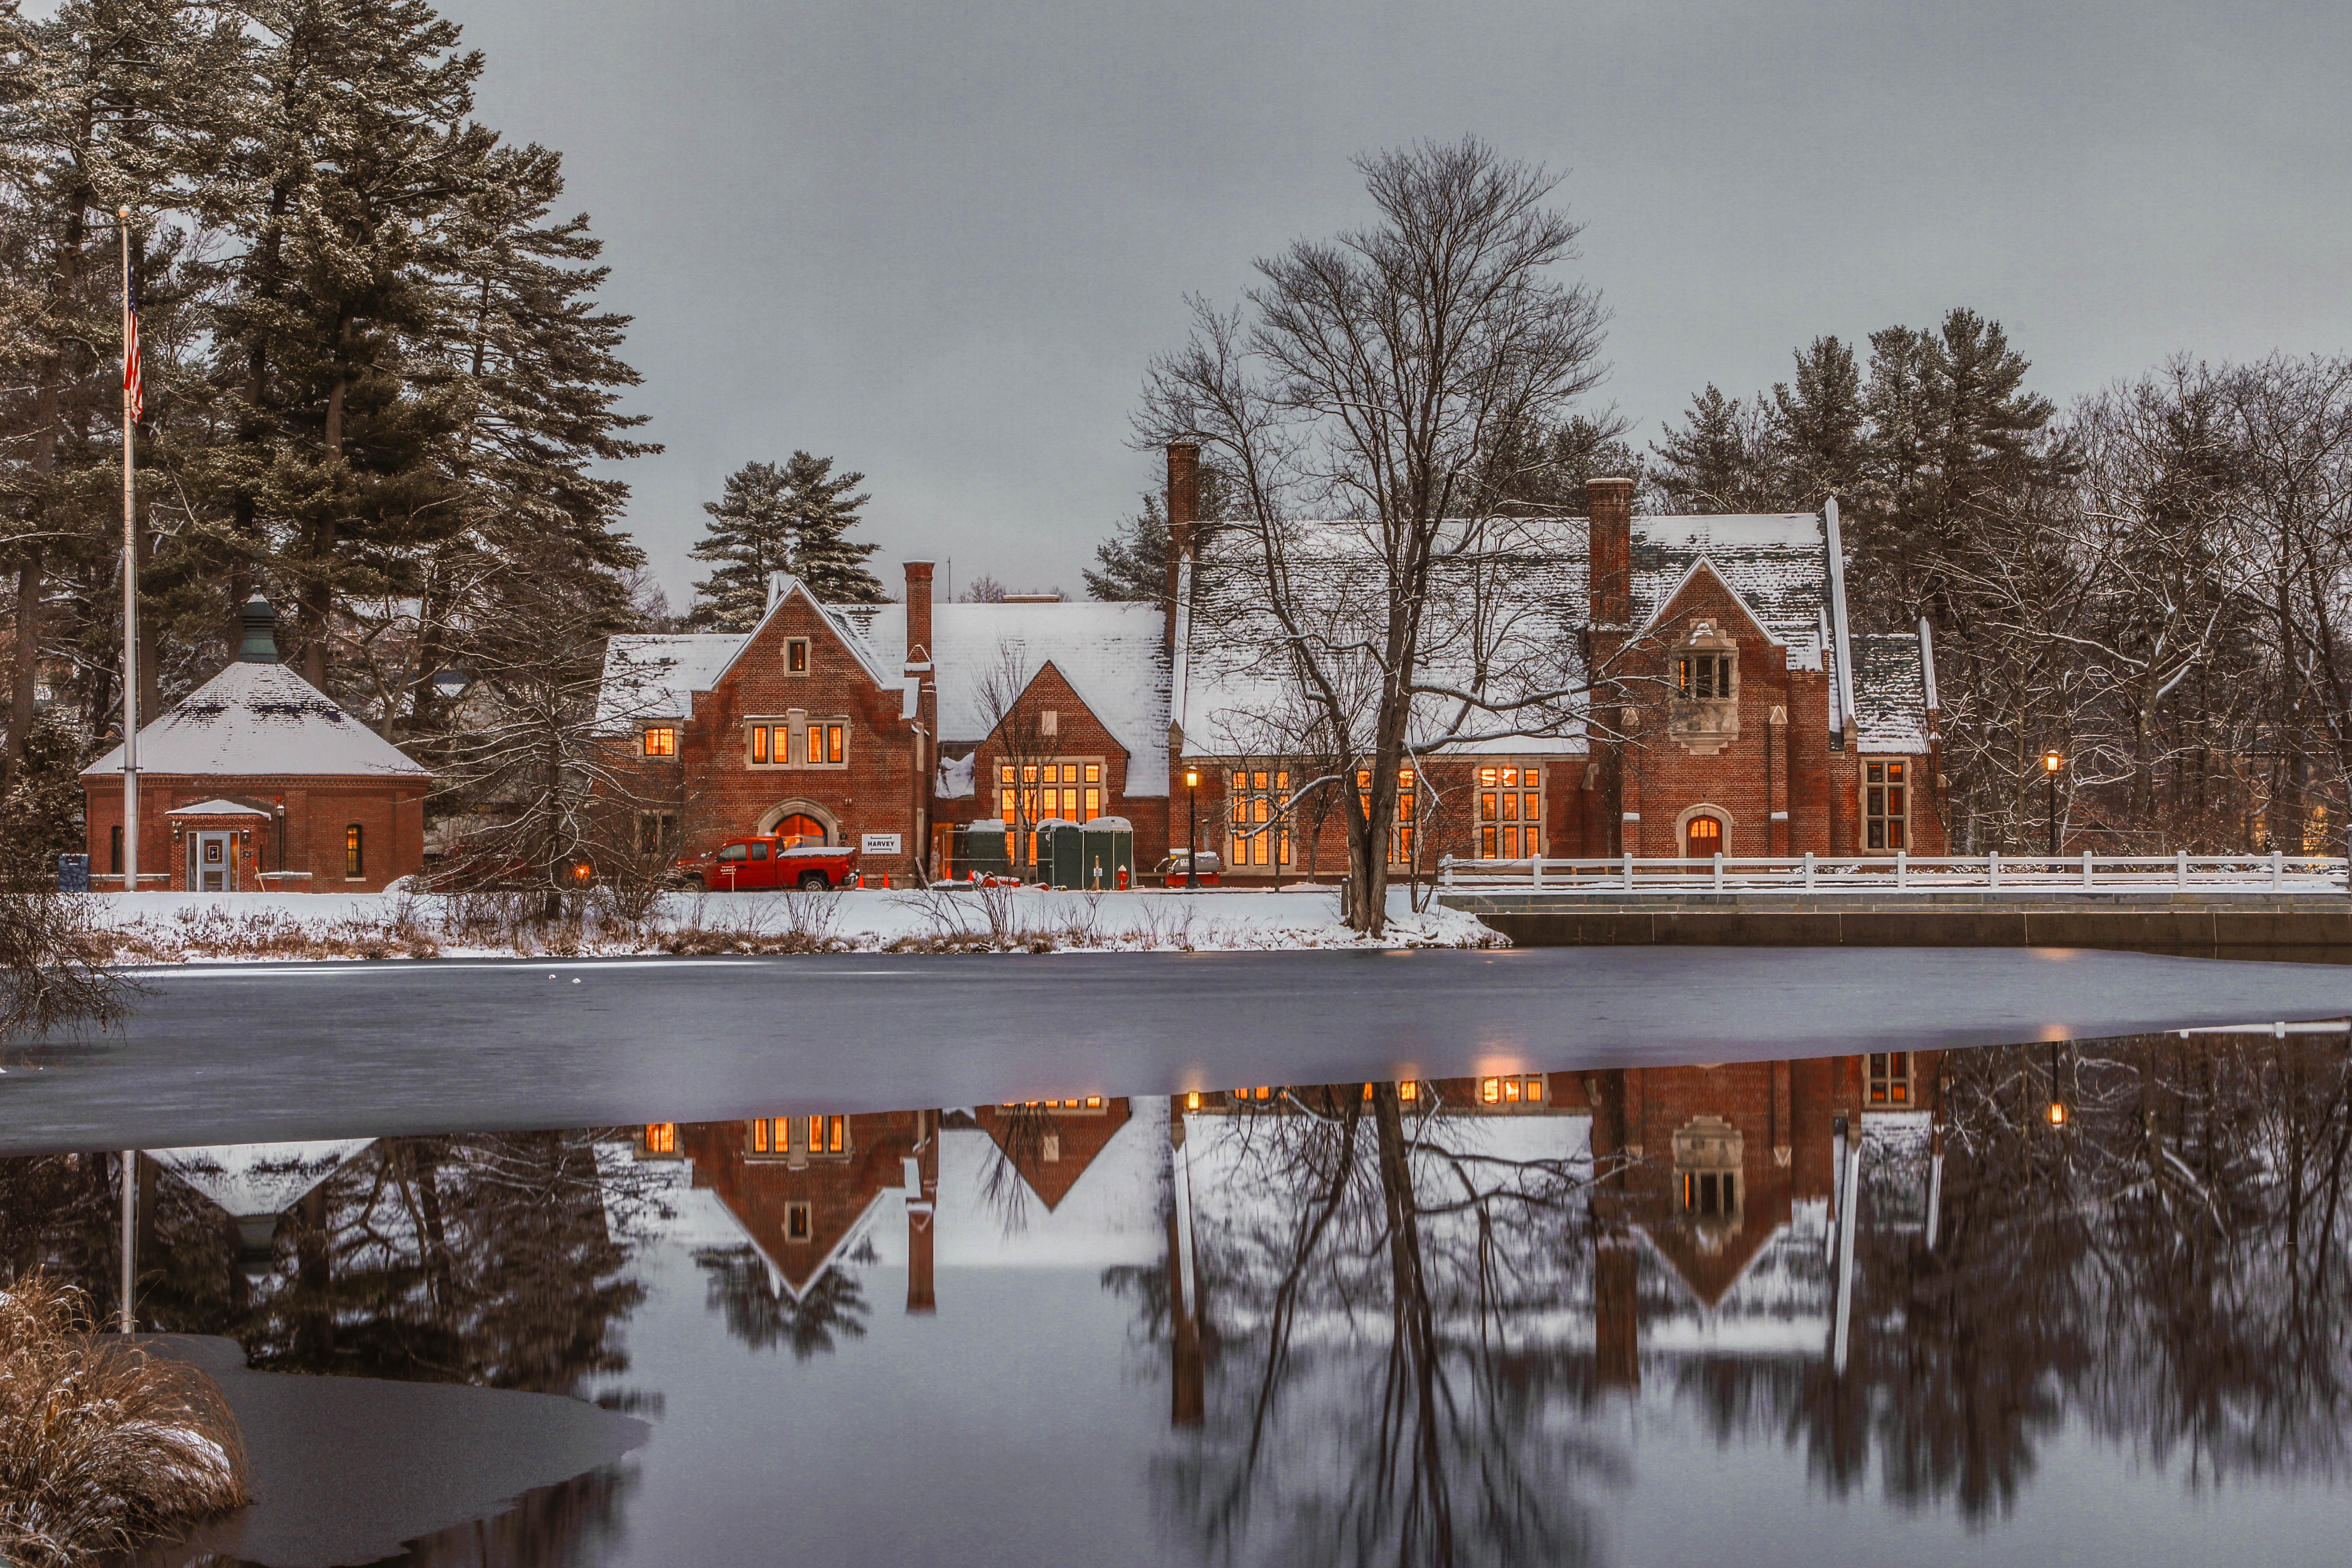
tree, snow, winter, river, ice, reflection, park, weather, season